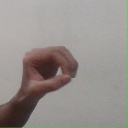
अक्षर: औ